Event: Nepal Earthquake
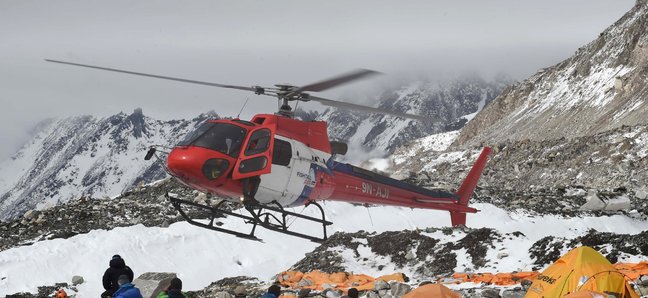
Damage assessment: damage